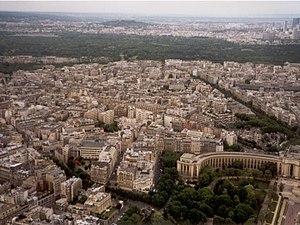
Passy et Bois du Boulogne